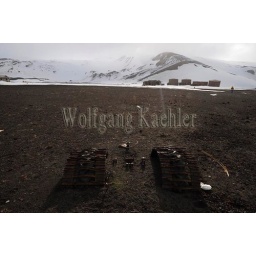
Antarctica, deception island, port foster, whalers bay, old whaling station, rusty equipment, tractor covered by lava on beach